Ethosome

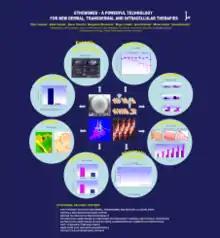
Poster on ethosomes

Ethosomes are phospholipid nanovesicles used for dermal and transdermal delivery of molecules. Ethosomes were developed by Touitou et al.,1997, as additional novel lipid carriers composed of ethanol, phospholipids, and water. They are reported to improve the skin delivery of various drugs. Ethanol is an efficient permeation enhancer that is believed to act by affecting the intercellular region of the stratum corneum. Ethosomes are soft malleable vesicles composed mainly of phospholipids, ethanol (relatively high concentration), and water. These soft vesicles represent novel vesicles carriers for enhanced delivery through the skin. The size of the ethosomes vesicles can be modulated from tens of nanometers to microns.